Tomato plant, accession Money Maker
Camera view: tilt-top (135 deg); turntable rotation: 60 degrees
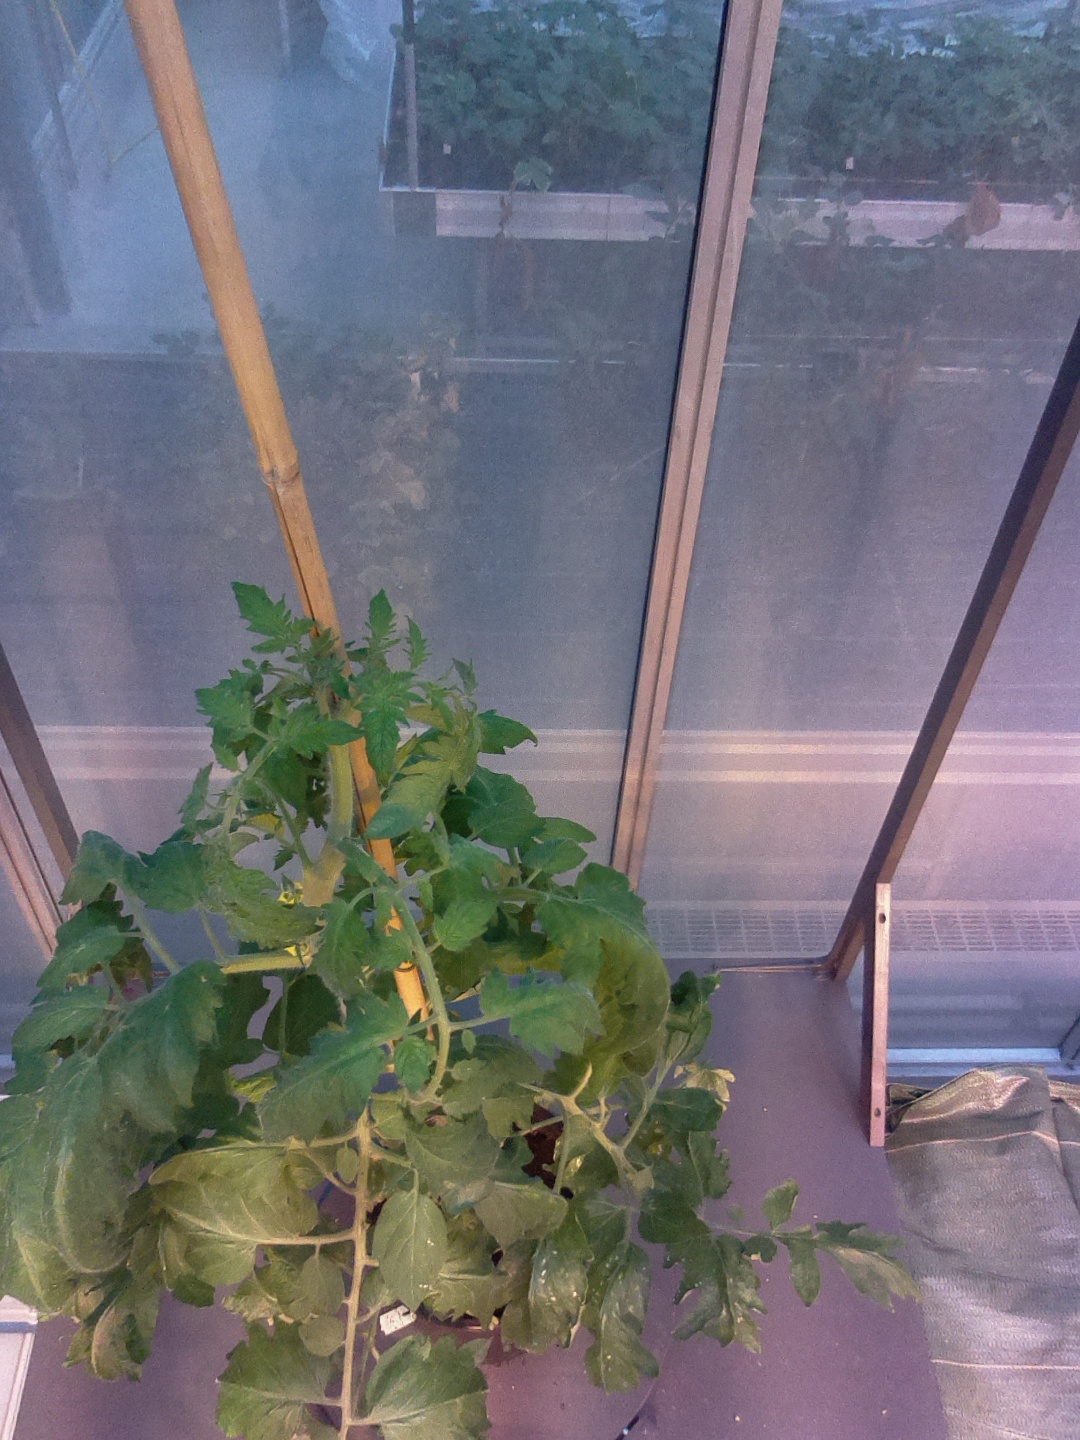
BBCH growth stage 65: Full flowering, 50%-60% of flowers open, first petals falling